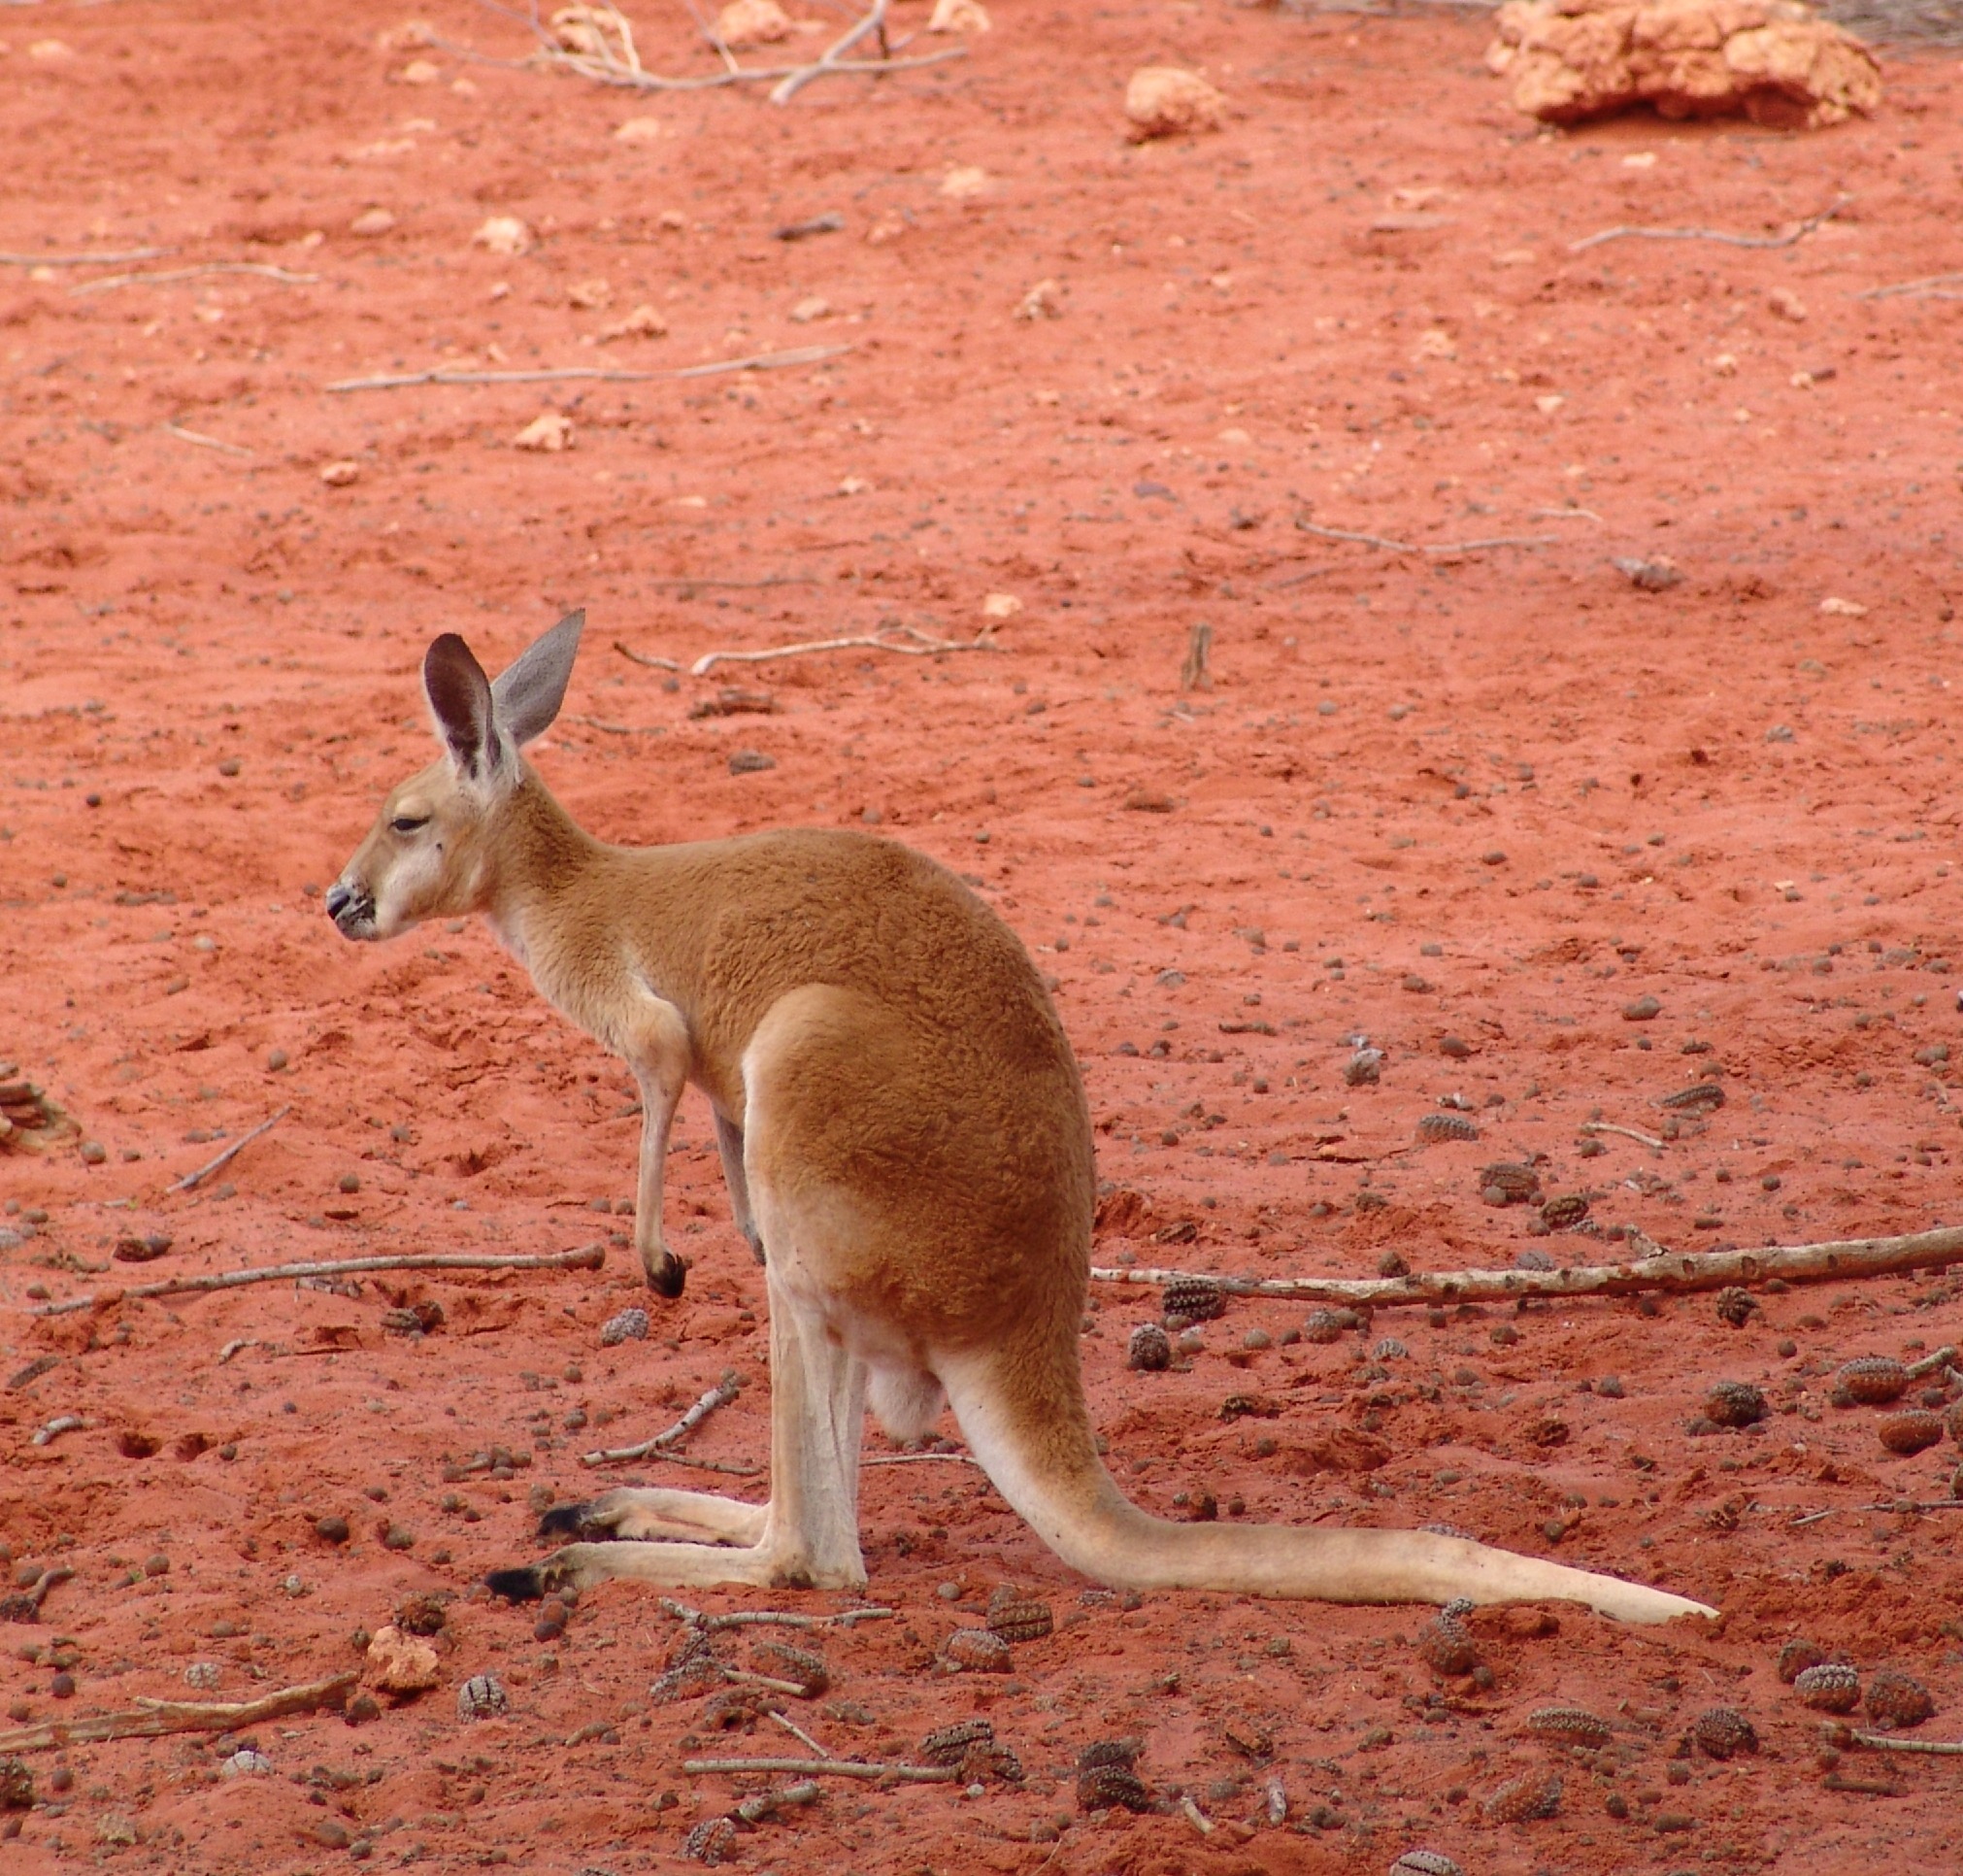
wildlife, red, mammal, fauna, kangaroo, wallaby, australia, gazelle, vertebrate, large, marsupial, vicuna, macropodidae